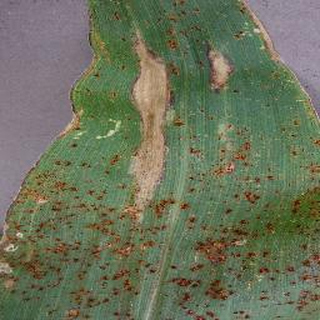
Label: corn_northern_leaf_blight